Mizoram–Manipur–Kachin rain forests

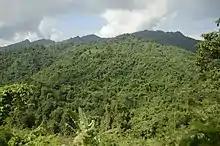
The rain forests on the Naga Hills

In the Mizoram–Manipur–Kachin rain forest, the predominant plant community is semi-evergreen rain forest, which covers the vast majority of the ecoregion's intact area, a total of 36% of the ecoregion. Other plant communities include tropical wet evergreen forest (5% of the ecoregion's total area), tropical moist deciduous forest (2%), montane wet temperate forest (2%), and subtropical montane forest (1%). 19% of the ecoregion's area has been cleared, primarily for agriculture and grazing, and 34% of the ecoregion consists of degraded areas.